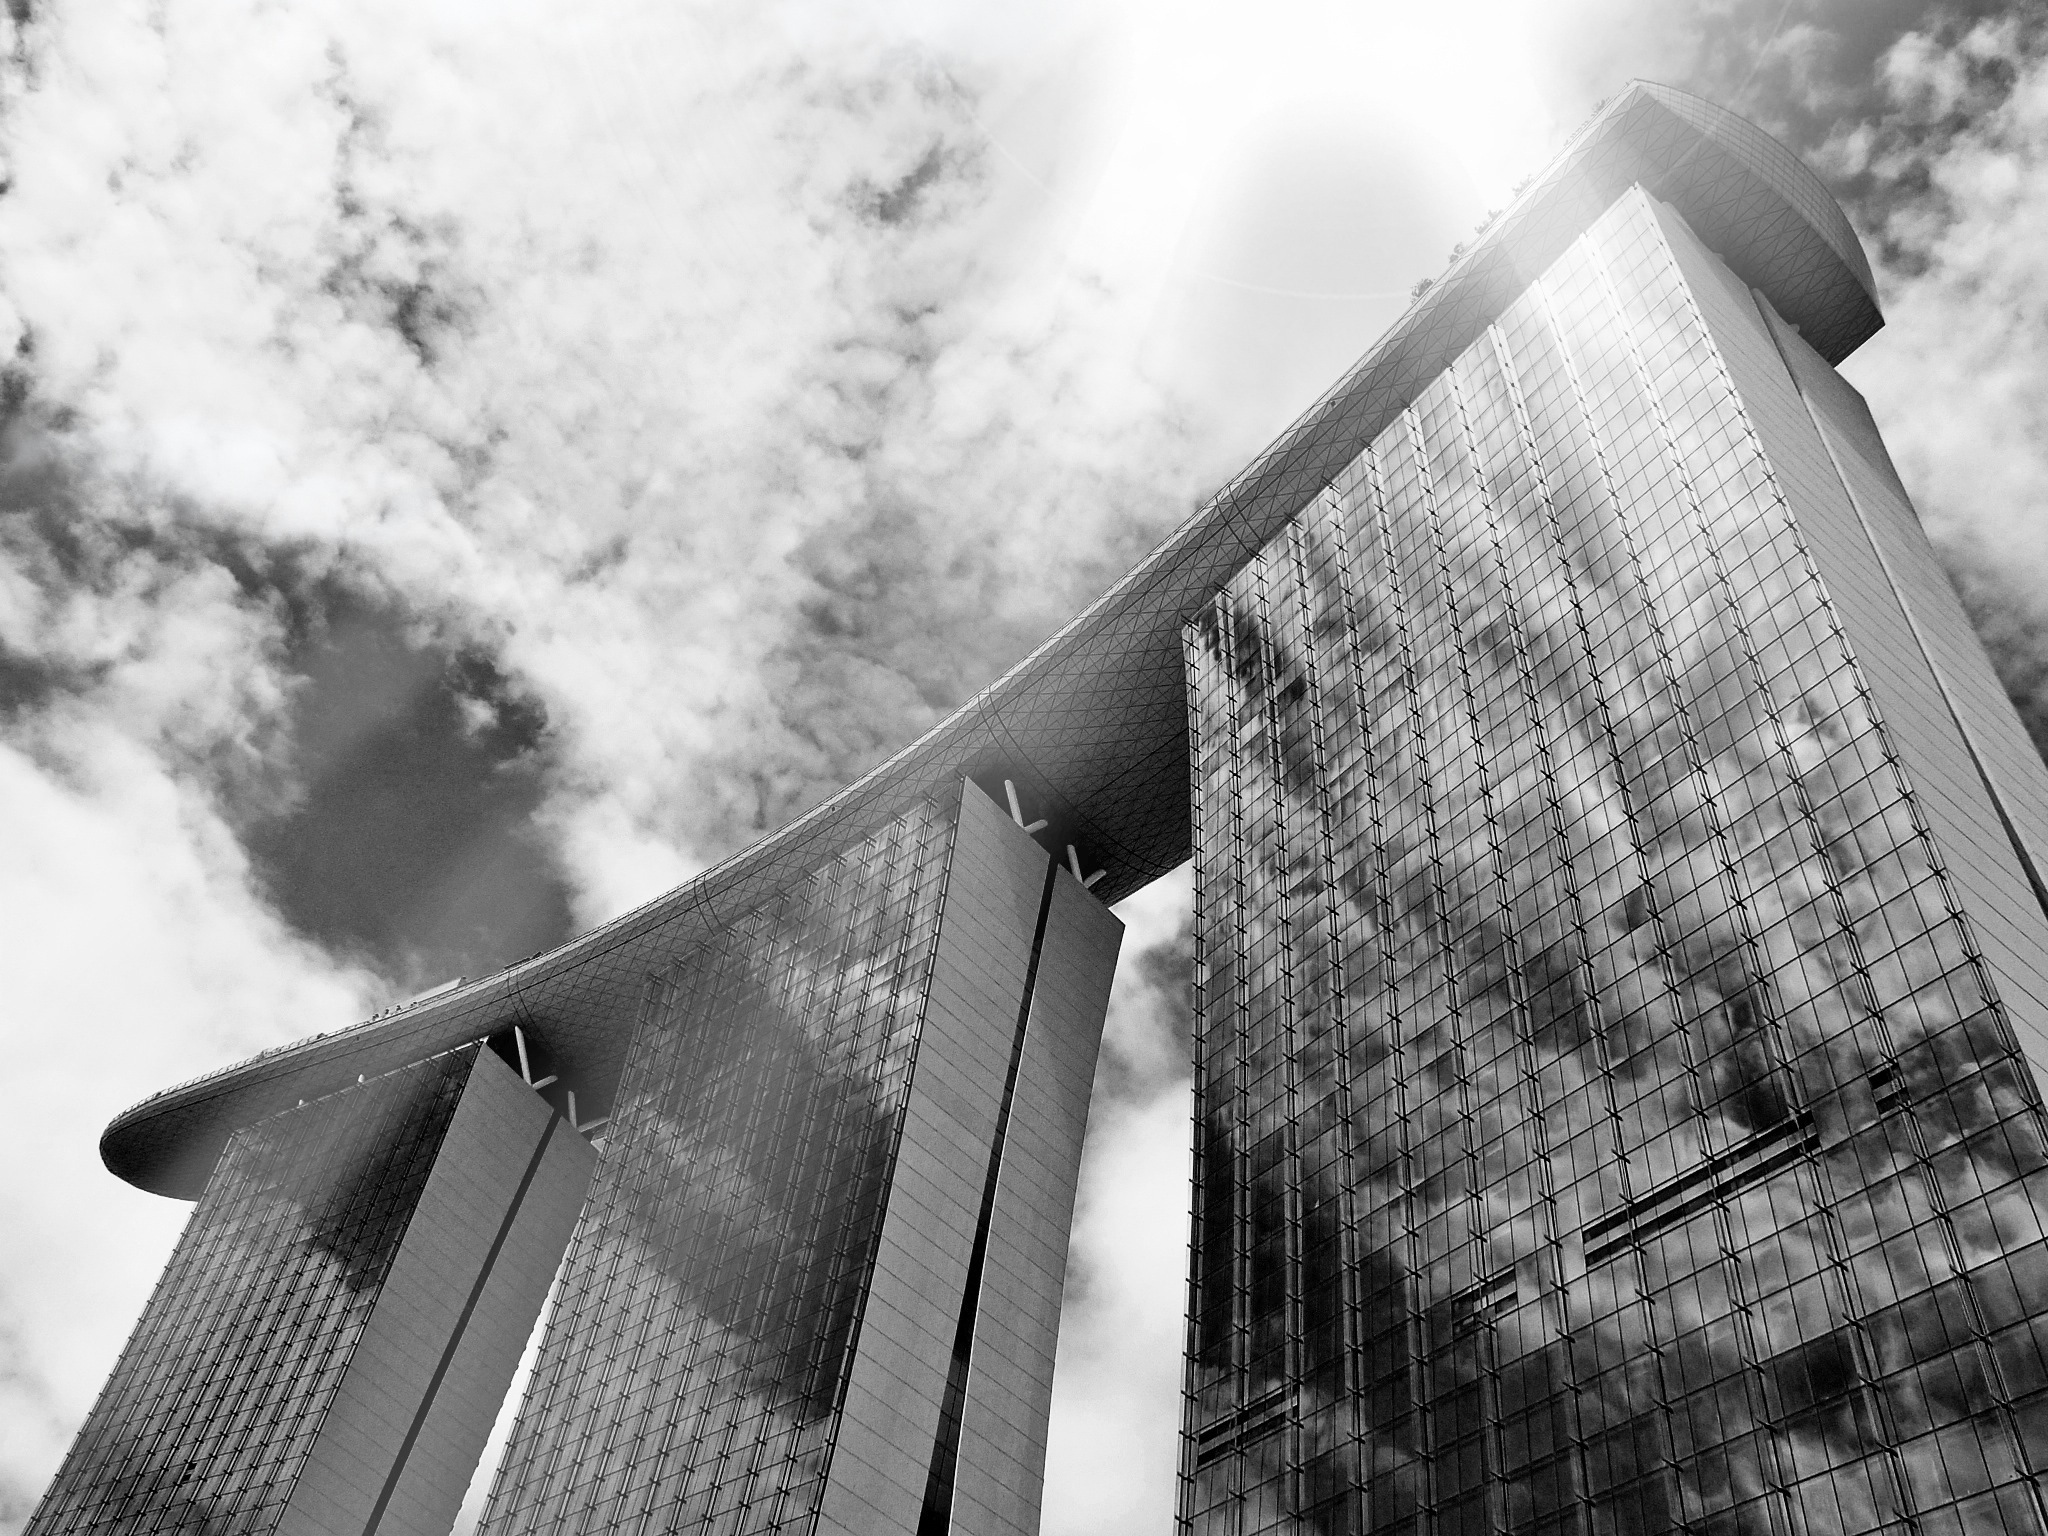
snow, winter, light, black and white, architecture, sky, white, photography, sunlight, skyscraper, weather, black, monochrome, clouds, buildings, photograph, shape, glass windows, high rises, monochrome photography, atmosphere of earth